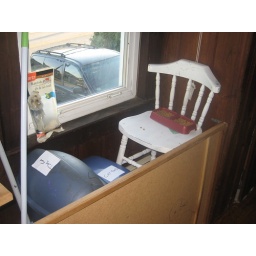
Cat food, dog food, cat feeding (away from the dog) all in one location. What a concept!